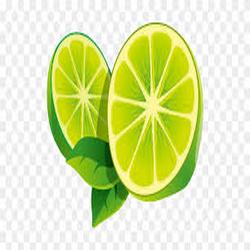
Label: Lemon